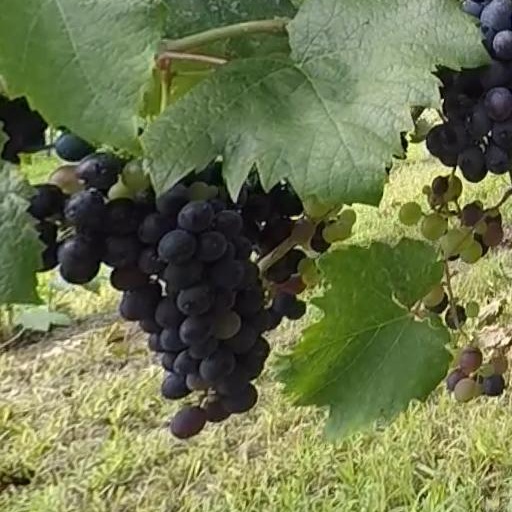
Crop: grape